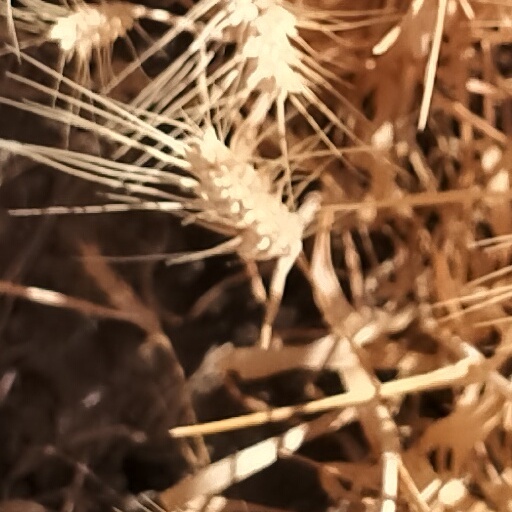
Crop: wheat